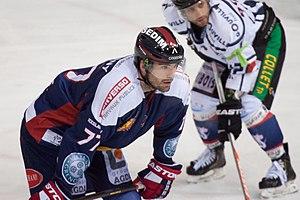
Yorick Treille sous le maillot des Bruleurs de Loups le 4 octobre 2013 contre Drakkar de Caen à la Patinoire Pôle Sud.
Yorick Treille est un joueur français de hockey sur glace, évoluant au poste d'attaquant. Il est le fils de Philippe Treille et le frère aîné de Sacha, également joueur professionnel de hockey.